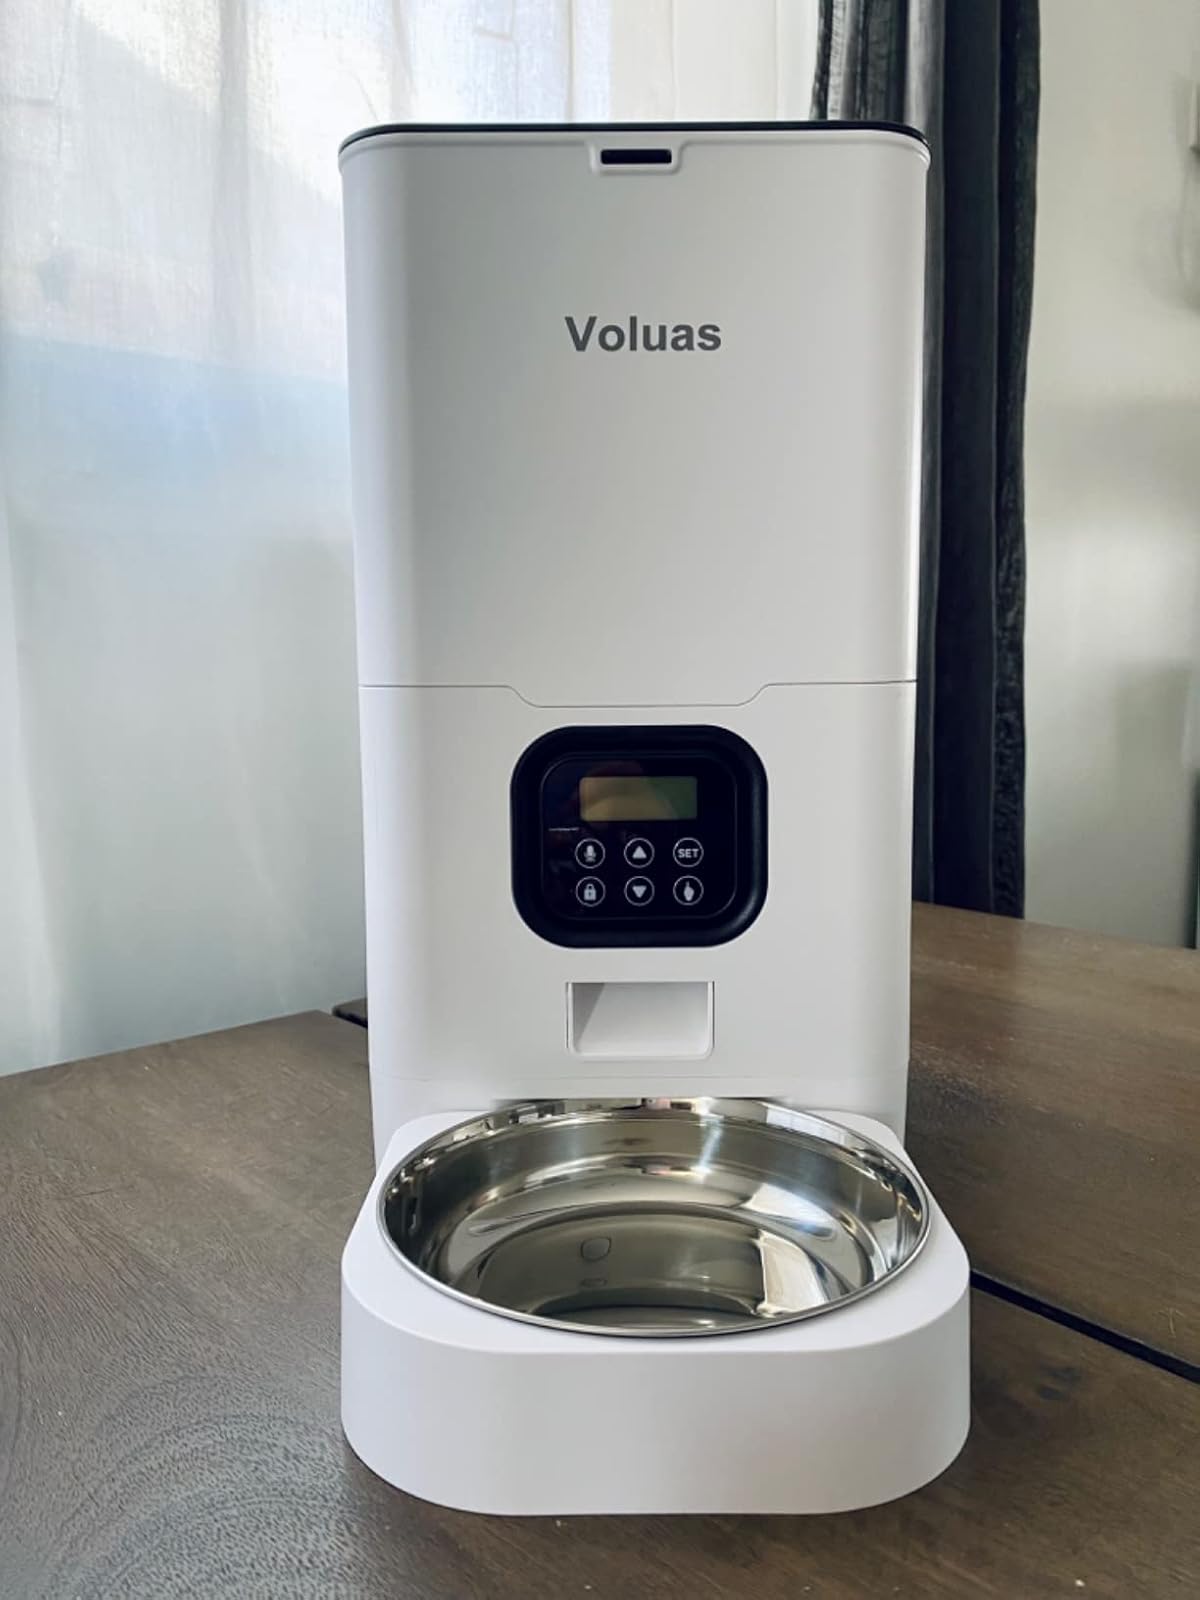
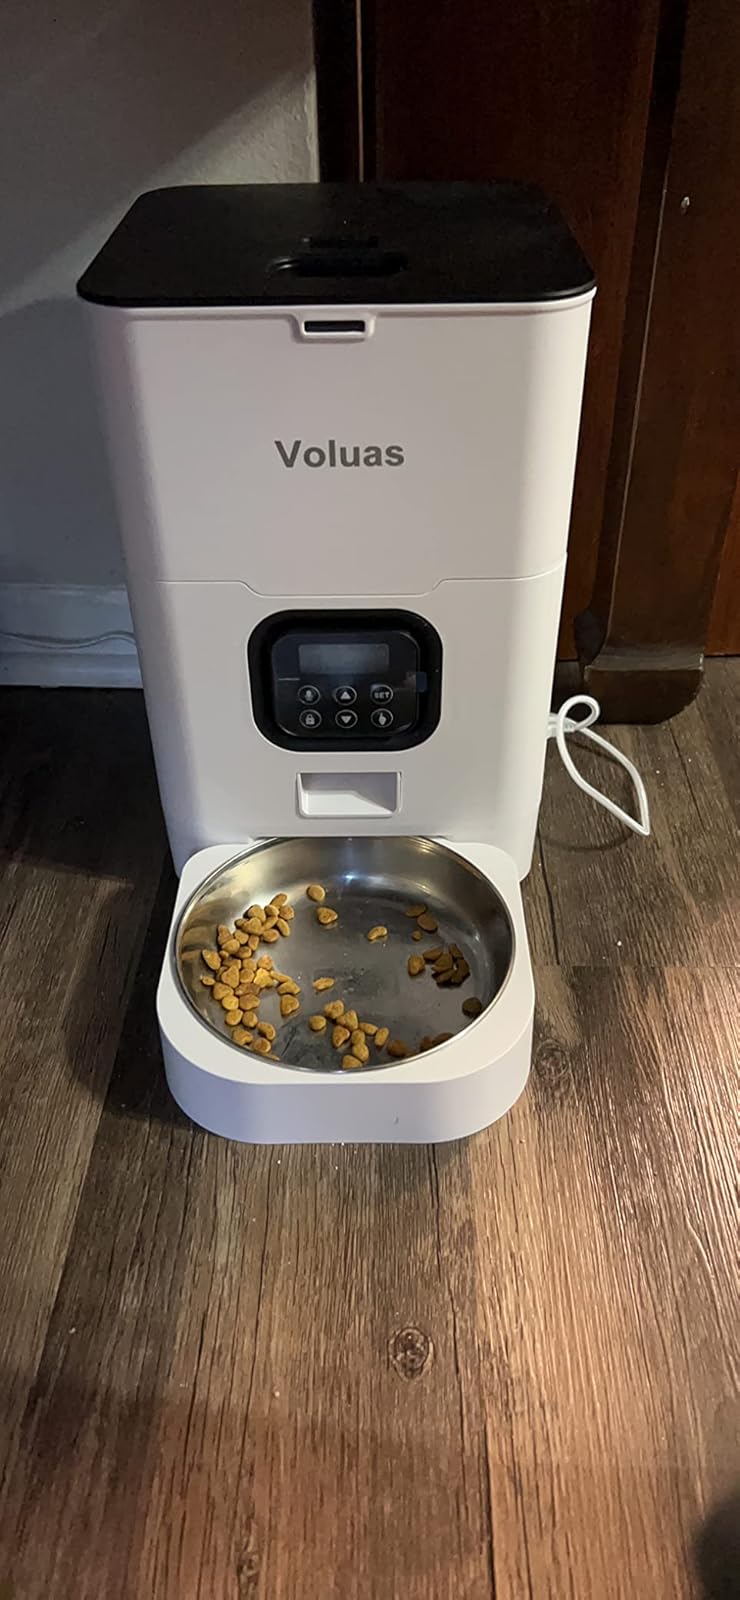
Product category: items_feeder
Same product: yes